Barneville-Carteret

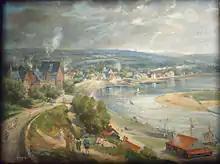
The port in the 19th century by Adolphe Lalyre

The Port of Carteret is the present port of Barneville-Carteret. Sometimes called a "port of the isles", it is located on the right bank of the mouth of the Gerfleur River, at the end of Cape Carteret. A rescue station was built in 1865. The large pier and south mole were completed in 1880. In the following year a ferry began service to Jersey. The small port was used as a shelter for fishermen during spring tide, In 1945 the port was enlarged with the help of combat engineers from the American 280th Battalion stationed in Carteret.